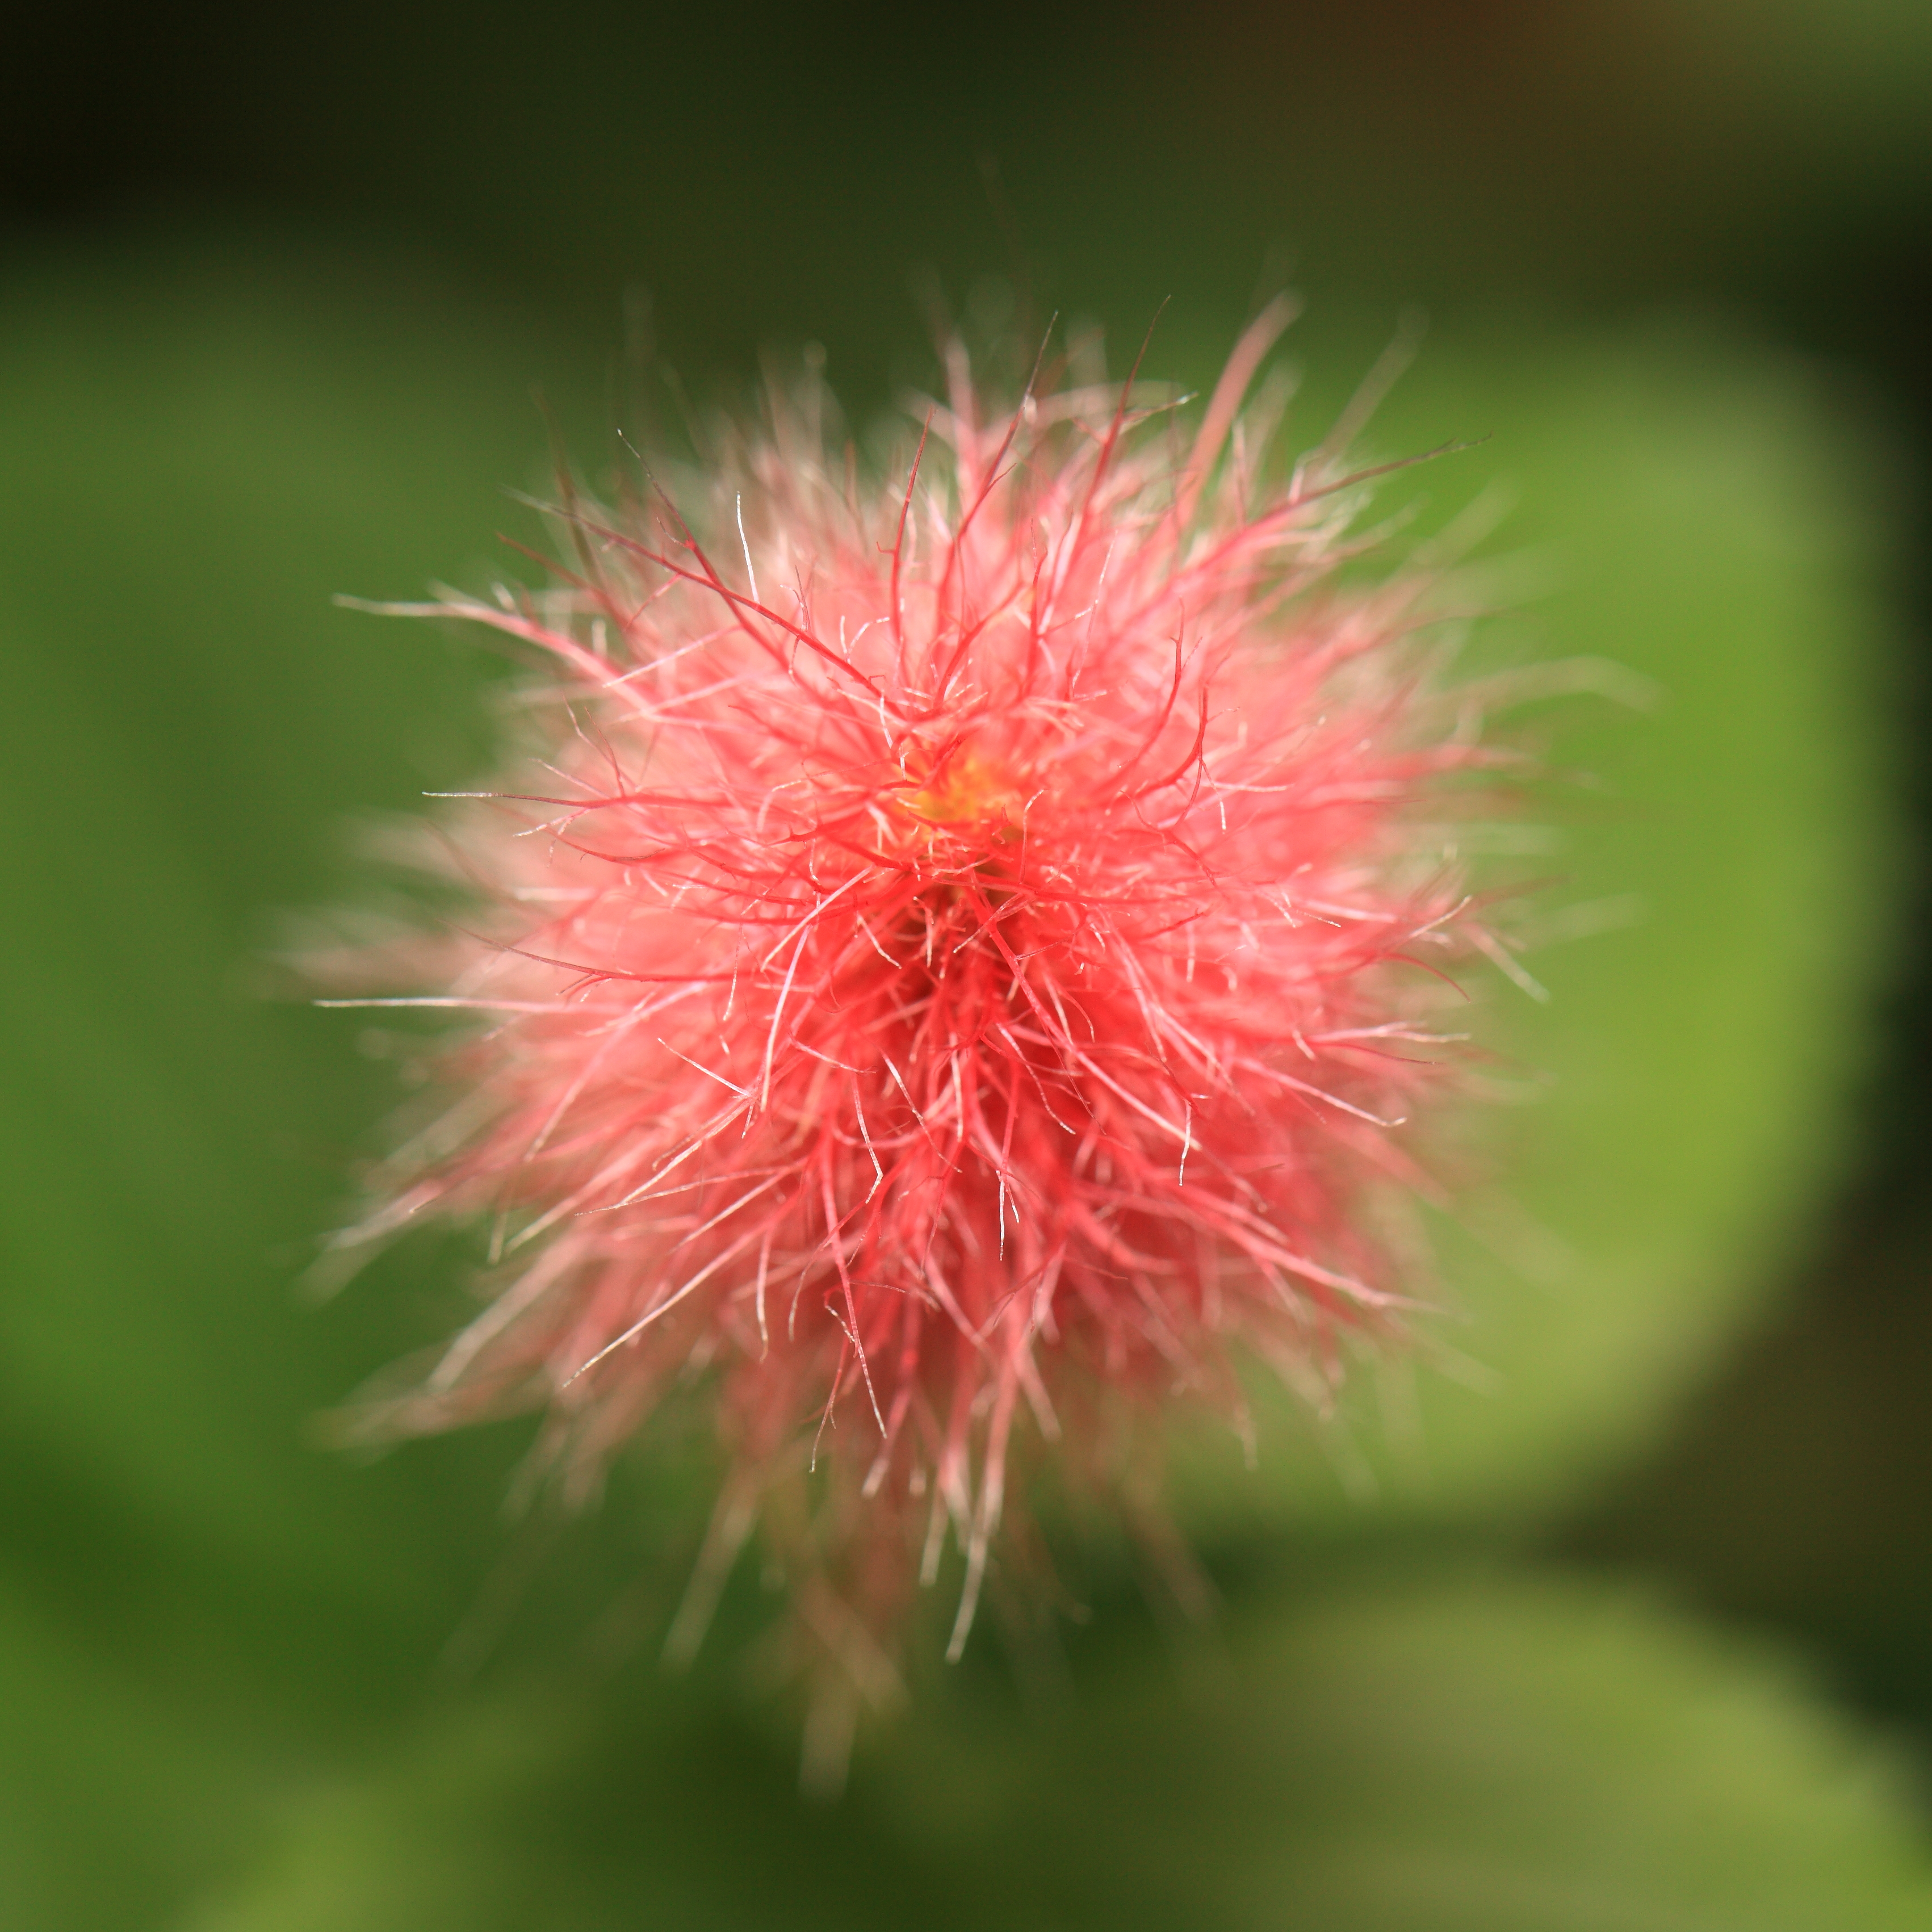
nature, plant, photography, flower, petal, green, high, red, cat, produce, botany, flora, wildflower, close up, tail, 5d, hires, markii, hi, res, resolution, acalypha, reptans, macro photography, flowering plant, daisy family, taxonomy binomial acalyphareptans, plant stem, land plant, thorns spines and prickles